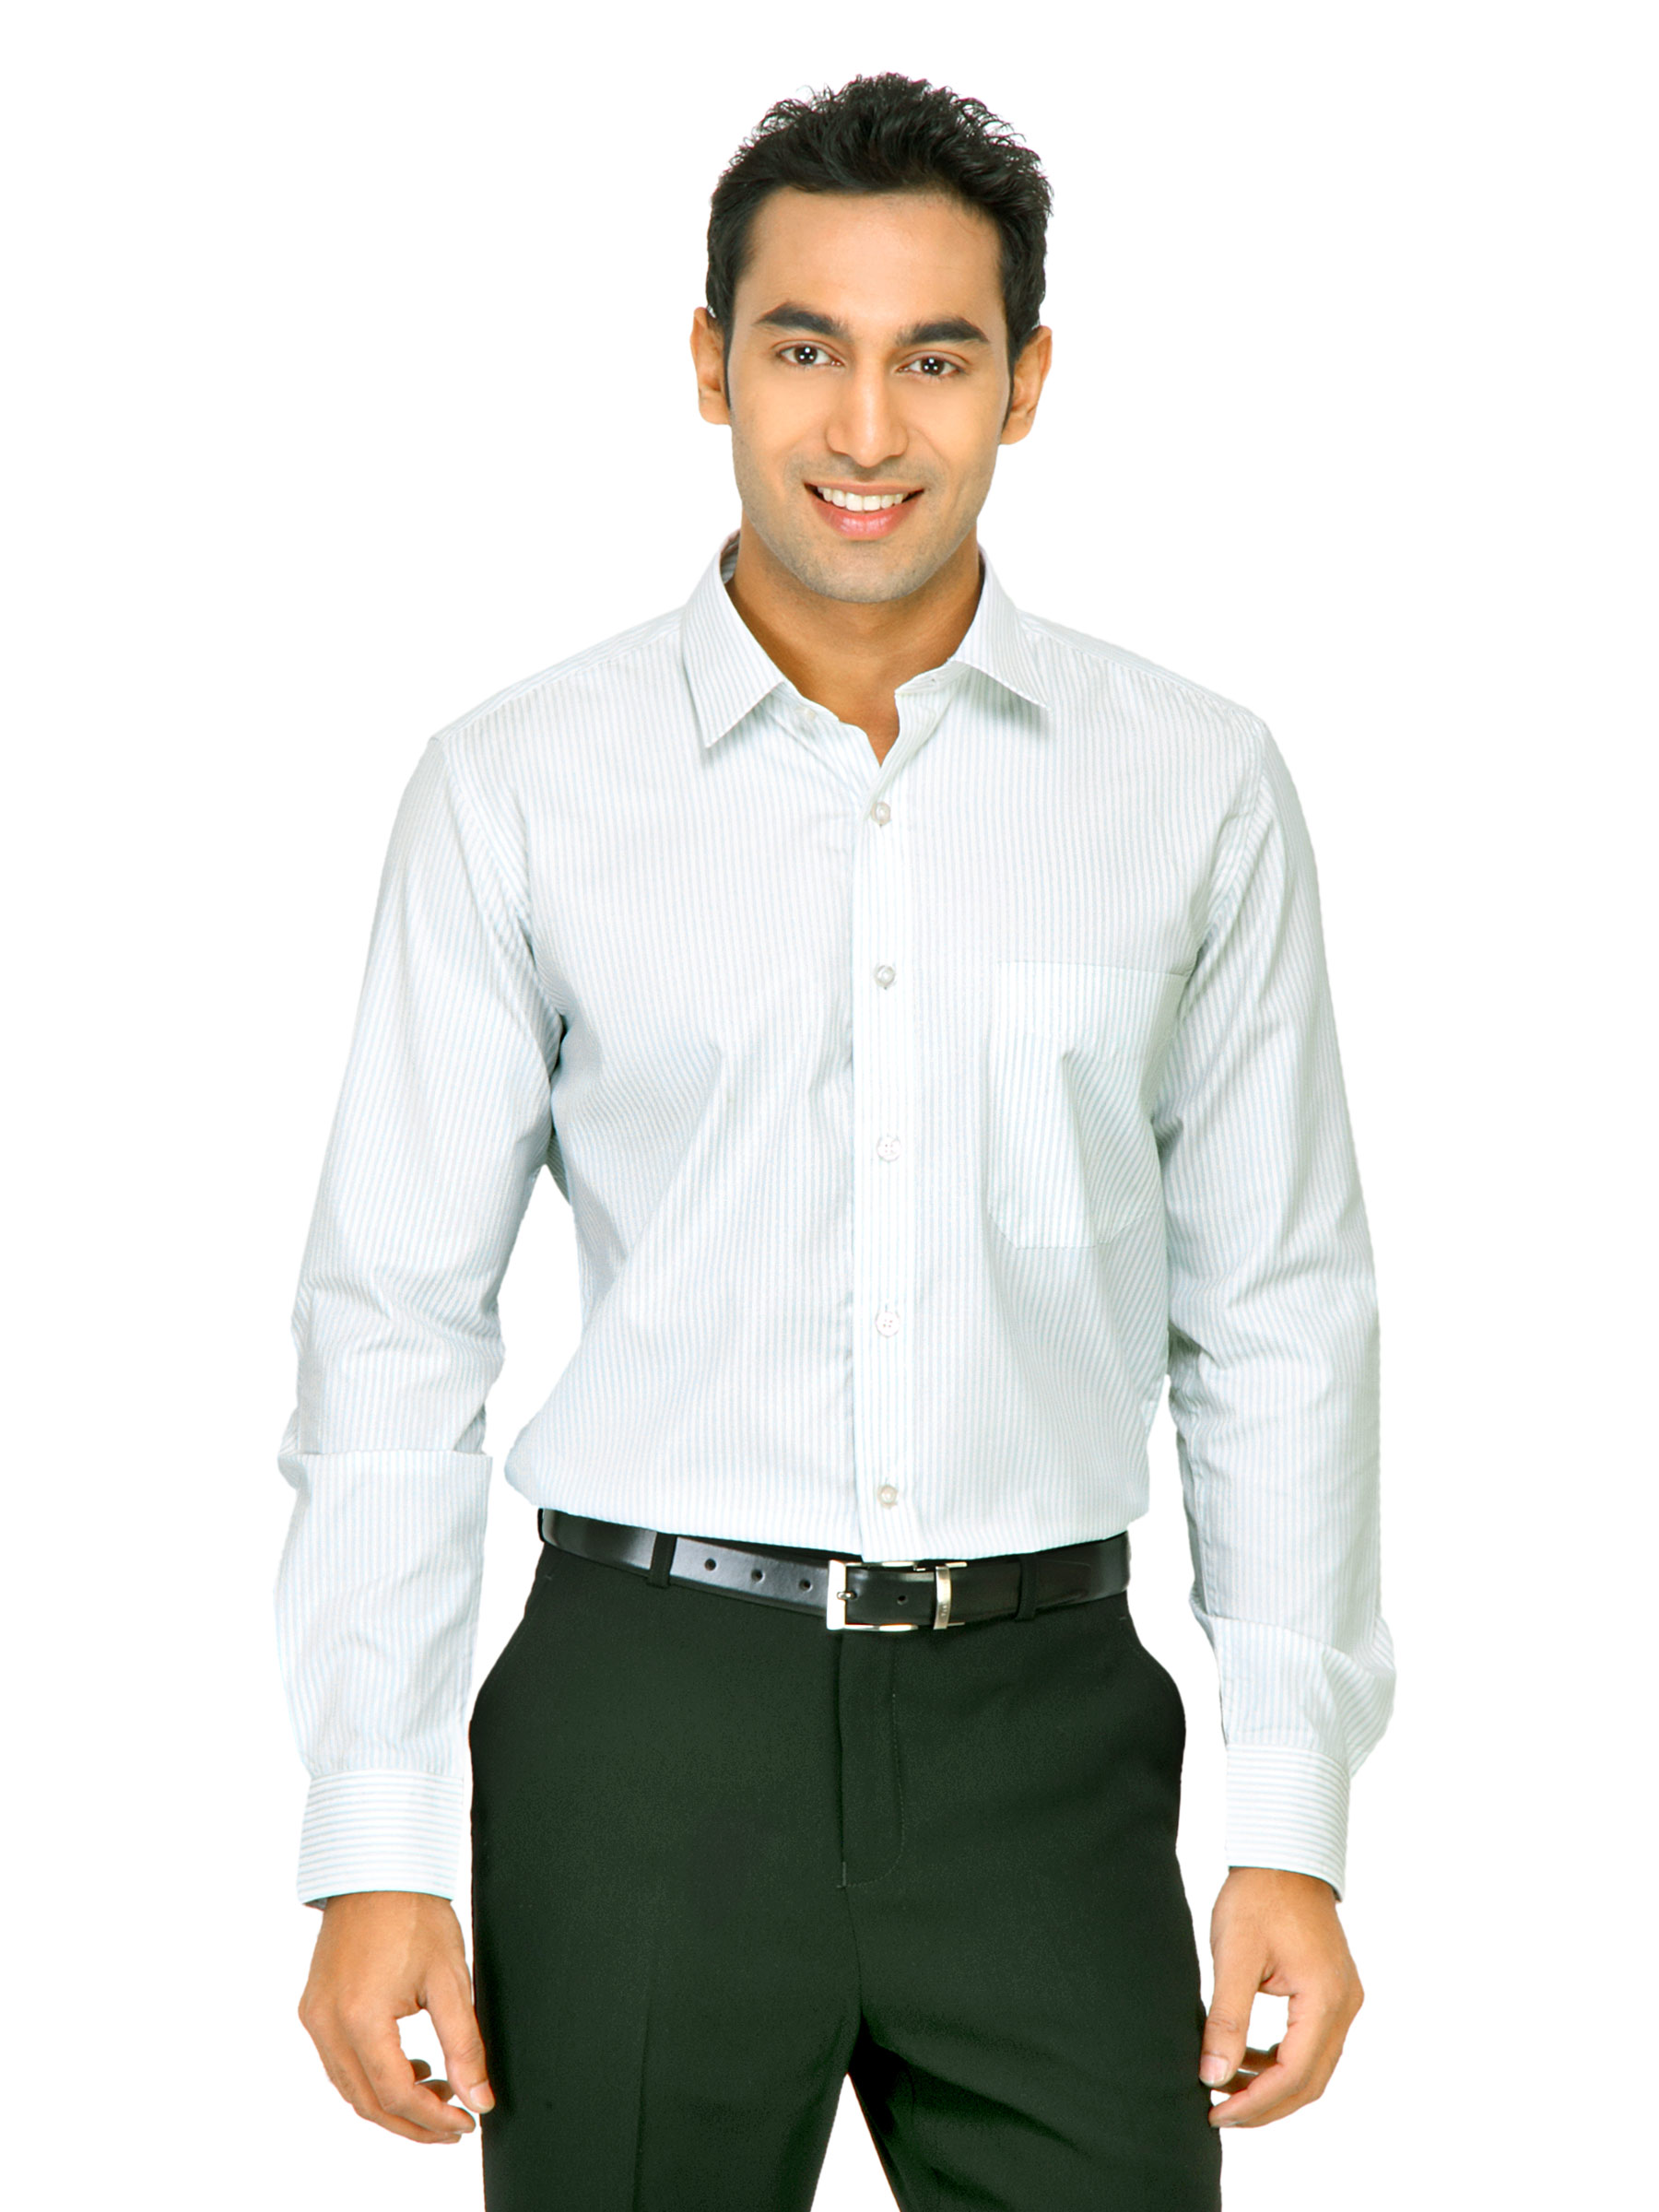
Mark Taylor Men White & Green Striped Shirt
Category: Apparel / Topwear / Shirts
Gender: Men
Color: White
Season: Fall 2011
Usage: Formal